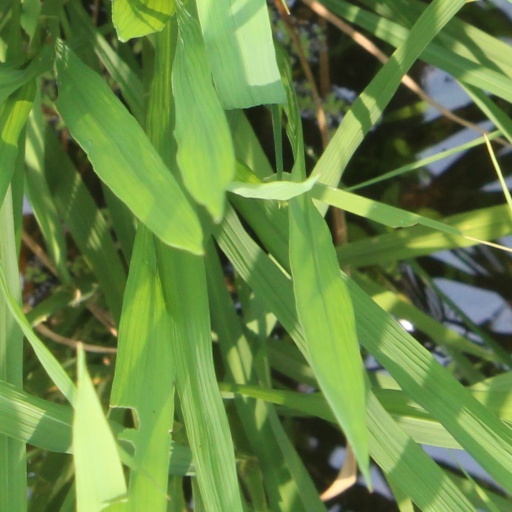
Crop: rice